State Theatre (Sydney)

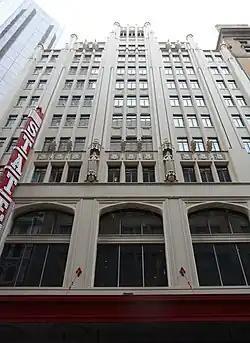
Facade from Market Street

The State Theatre is a 2,034 seat heritage listed theatre located at 47–51 Market Street, in the Sydney central business district in the City of Sydney local government area of New South Wales, Australia. The theatre was designed by Henry Eli White with assistance from John Eberson and built between 1926 and 1929. It hosts film screenings, live theatre and musical performances, and since 1974 it has been the home of the annual Sydney Film Festival. It is also known as State Building and Wurlitzer Organ. The property is privately owned. It was added to the New South Wales State Heritage Register on 2 April 1999.